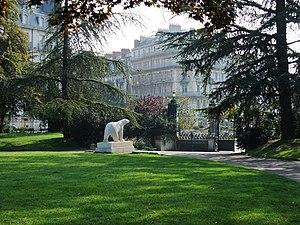
Dijon est une commune française, préfecture du département de la Côte-d'Or et chef-lieu de la région Bourgogne-Franche-Comté. Elle se situe entre le bassin parisien et le bassin rhodanien, sur l'axe Paris-Lyon-Méditerranée, à 310 kilomètres au sud-est de Paris et 190 kilomètres au nord de Lyon.